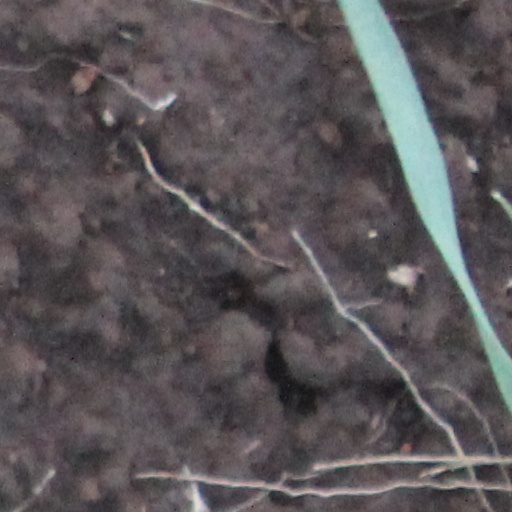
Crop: wheat